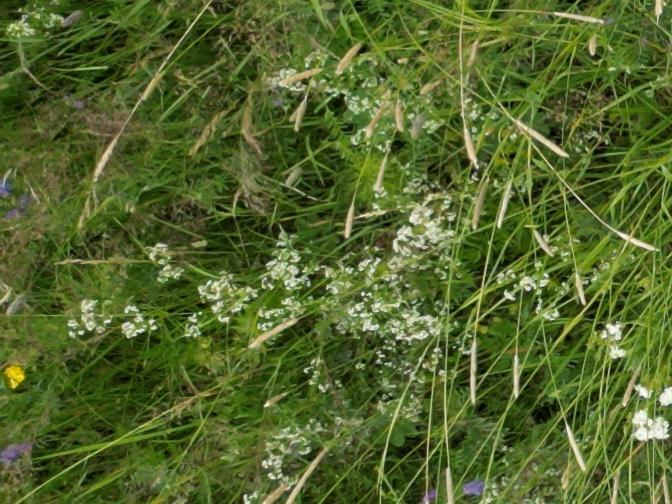
Flowers visible: yarrow flowers, yarrow flowers,  daisy flowers